Su Lin (1930s giant panda)

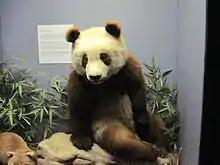
The body of Su Lin is now on display at the Field Museum of Natural History in Chicago.

Su Lin was the name given to the giant panda cub captured in 1936 and brought to America by Ruth Harkness.